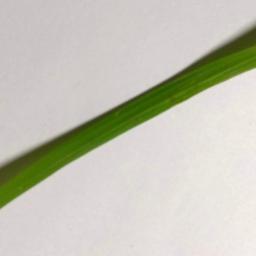
Label: Rice___Brown_Spot